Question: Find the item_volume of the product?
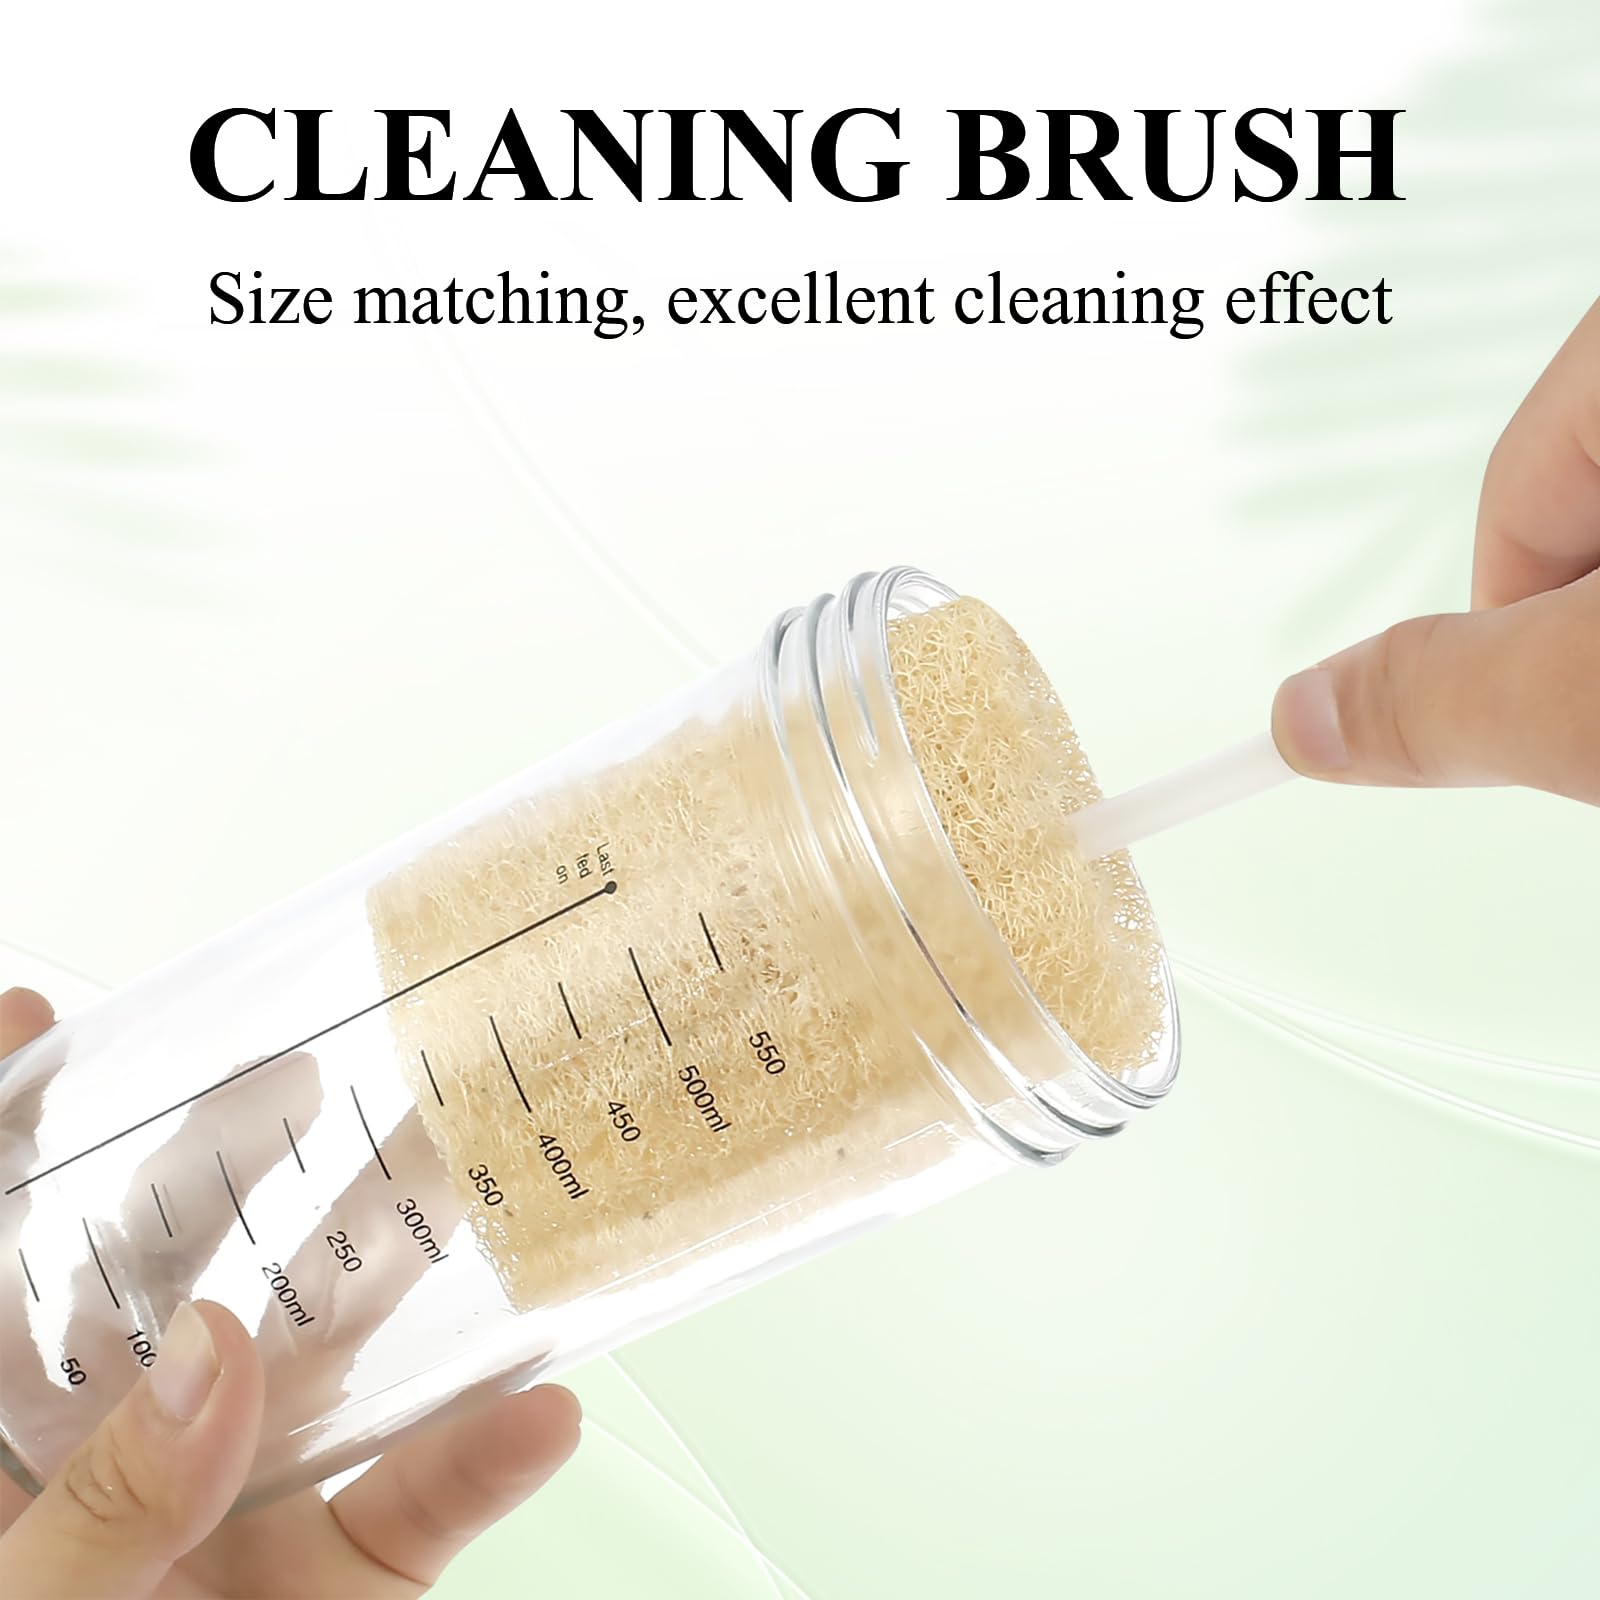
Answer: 500.0 millilitre